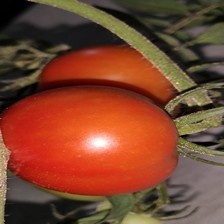
Label: tomato